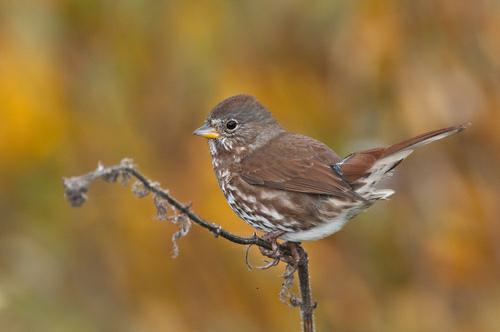
A photo of a fox sparrow